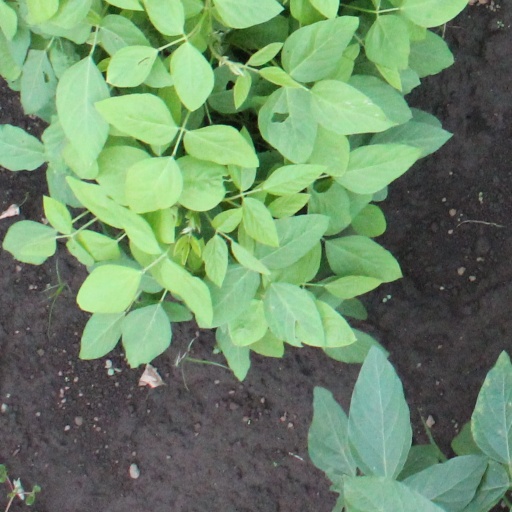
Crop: soybean